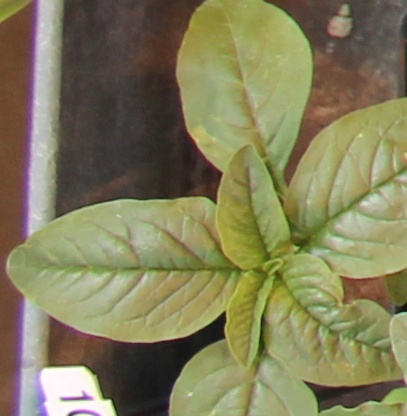
Label: Waterhemp